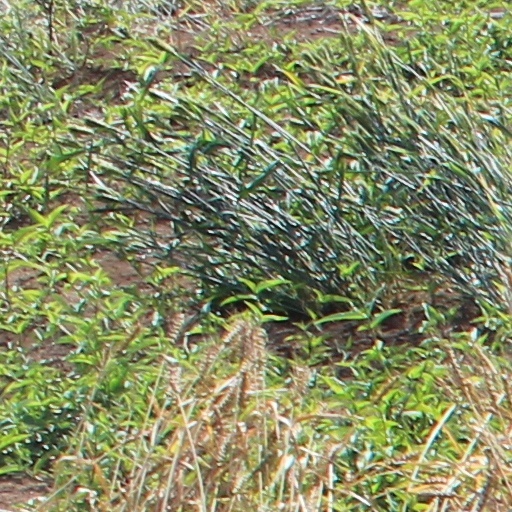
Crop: wheat